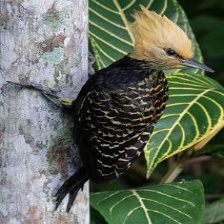
Species: BLONDE CRESTED WOODPECKER
Scientific name: CELEUS FLAVESCENS